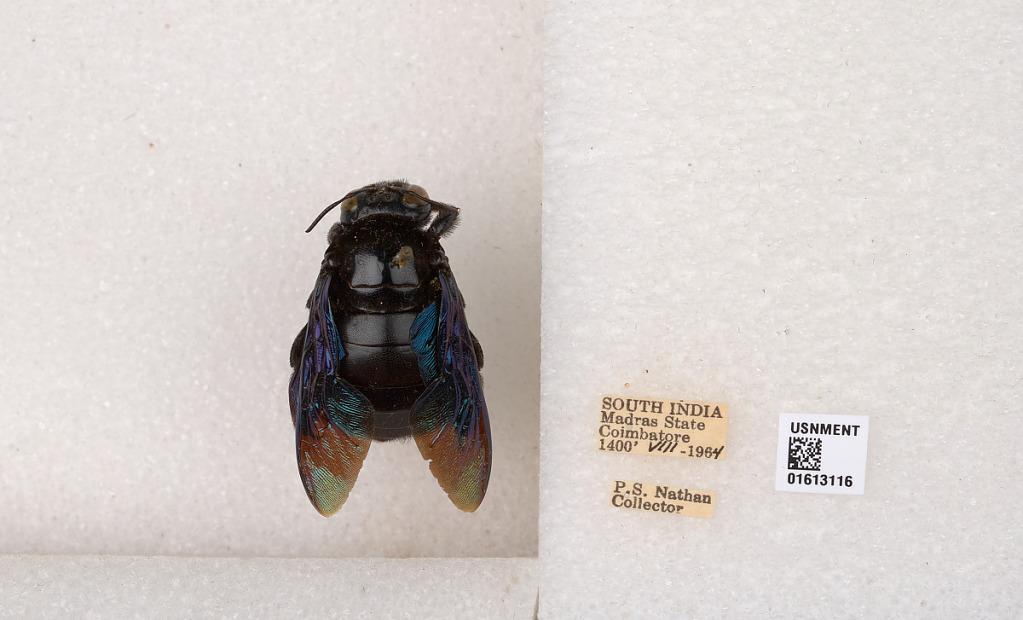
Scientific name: Xylocopa (Mesotrichia) tenuiscapa Westwood
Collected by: P. Nathan
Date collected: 1964-8-1
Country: India
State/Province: Tamil Nadu
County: Coimbatore
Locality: Coimbatore